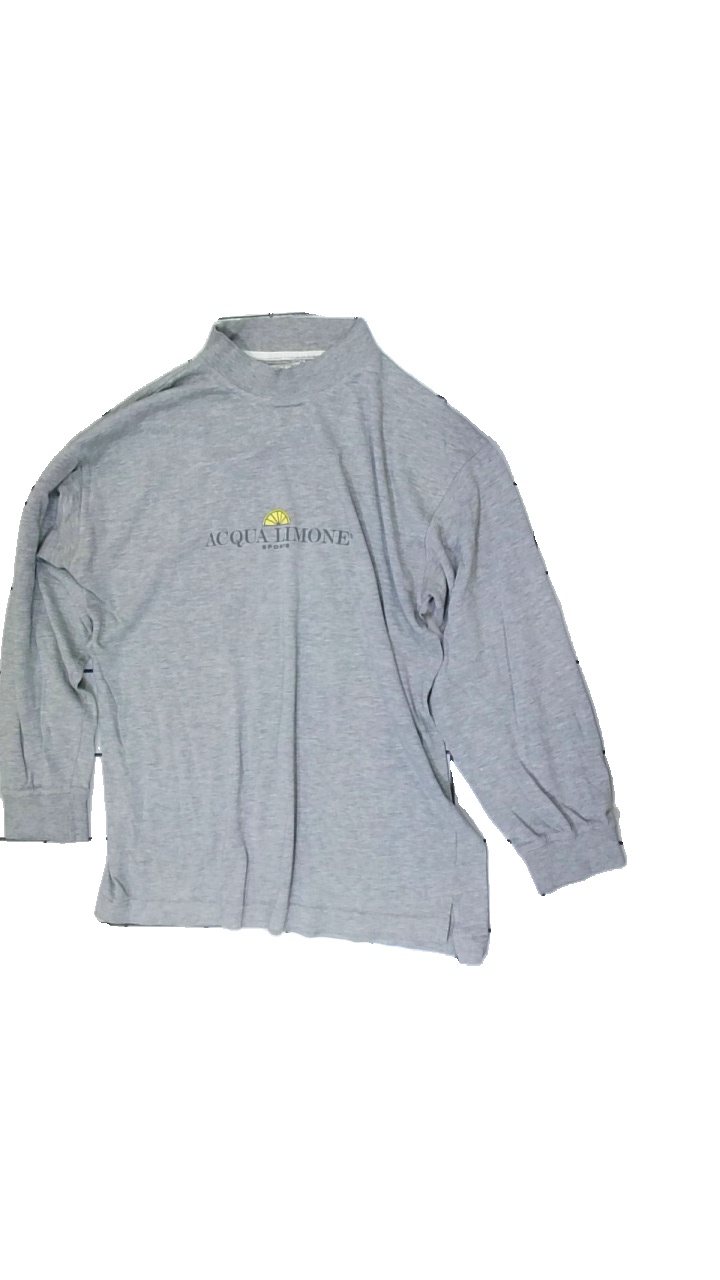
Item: Sweater (Unisex)
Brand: Acqua Limone
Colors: Grey, Yellow
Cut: Regular, C-collar
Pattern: Logo print
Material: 100% cotton
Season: All
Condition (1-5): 3
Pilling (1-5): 2
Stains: Minor
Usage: Export
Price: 50-100